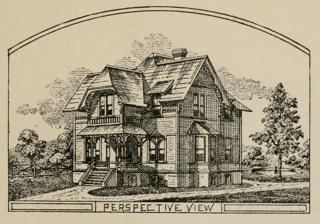
Building: Palliser's Cottage Home No. 35
Country: United States of America
Year built: 1882
2314 W. 111th Place - Morgan Park Image from the pattern book, plate 25 The house as it appears today. Palliser, Palliser & Co. – Design 35 – from Palliser’s American Cottage Homes - 1878 The Palliser's Cottage Home No. 35 is a Stick Style house at 2314 West 111th Place in the Morgan Park neighborhood of Chicago , Illinois , United States .  Plans for the house appeared in the pattern book of Palliser, Palliser & Co. in 1878 and this house was built in 1882 for Rev. Johan Edgren . It was designated a Chicago Landmark on February 16, 2000. References